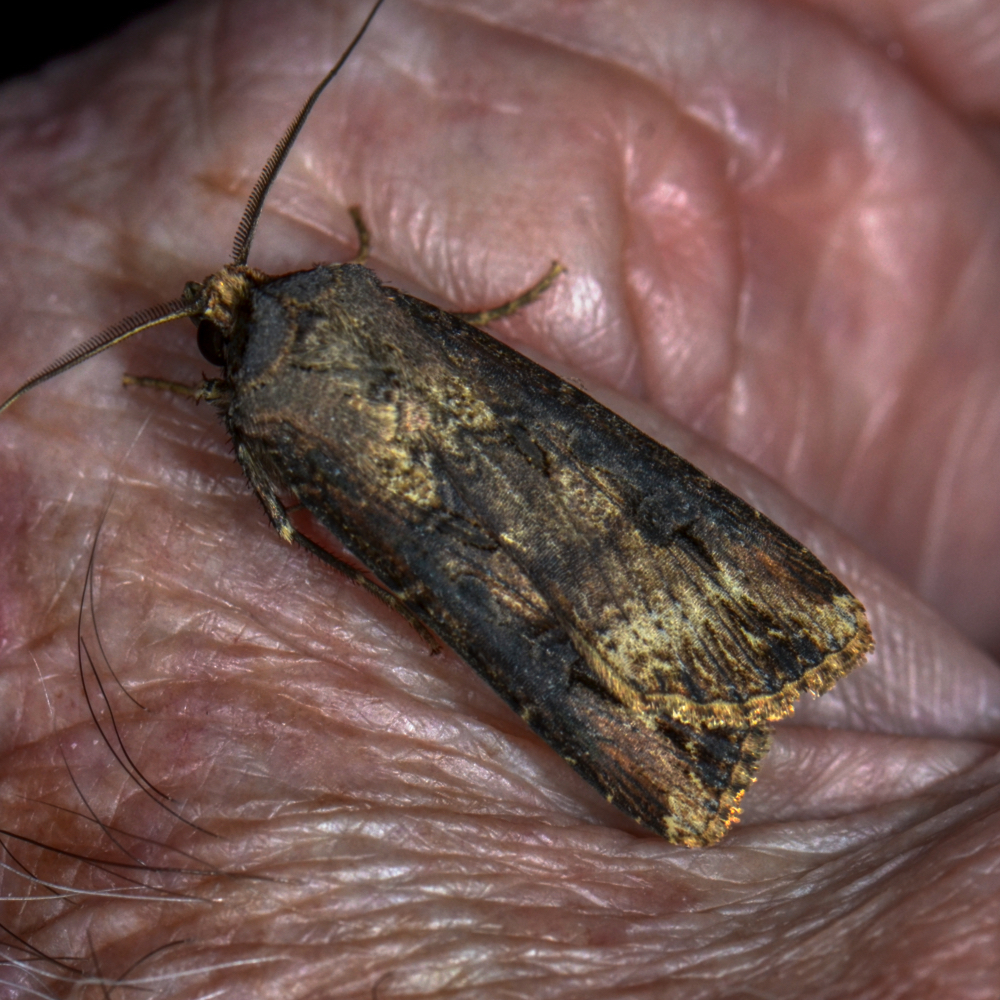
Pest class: cutworms